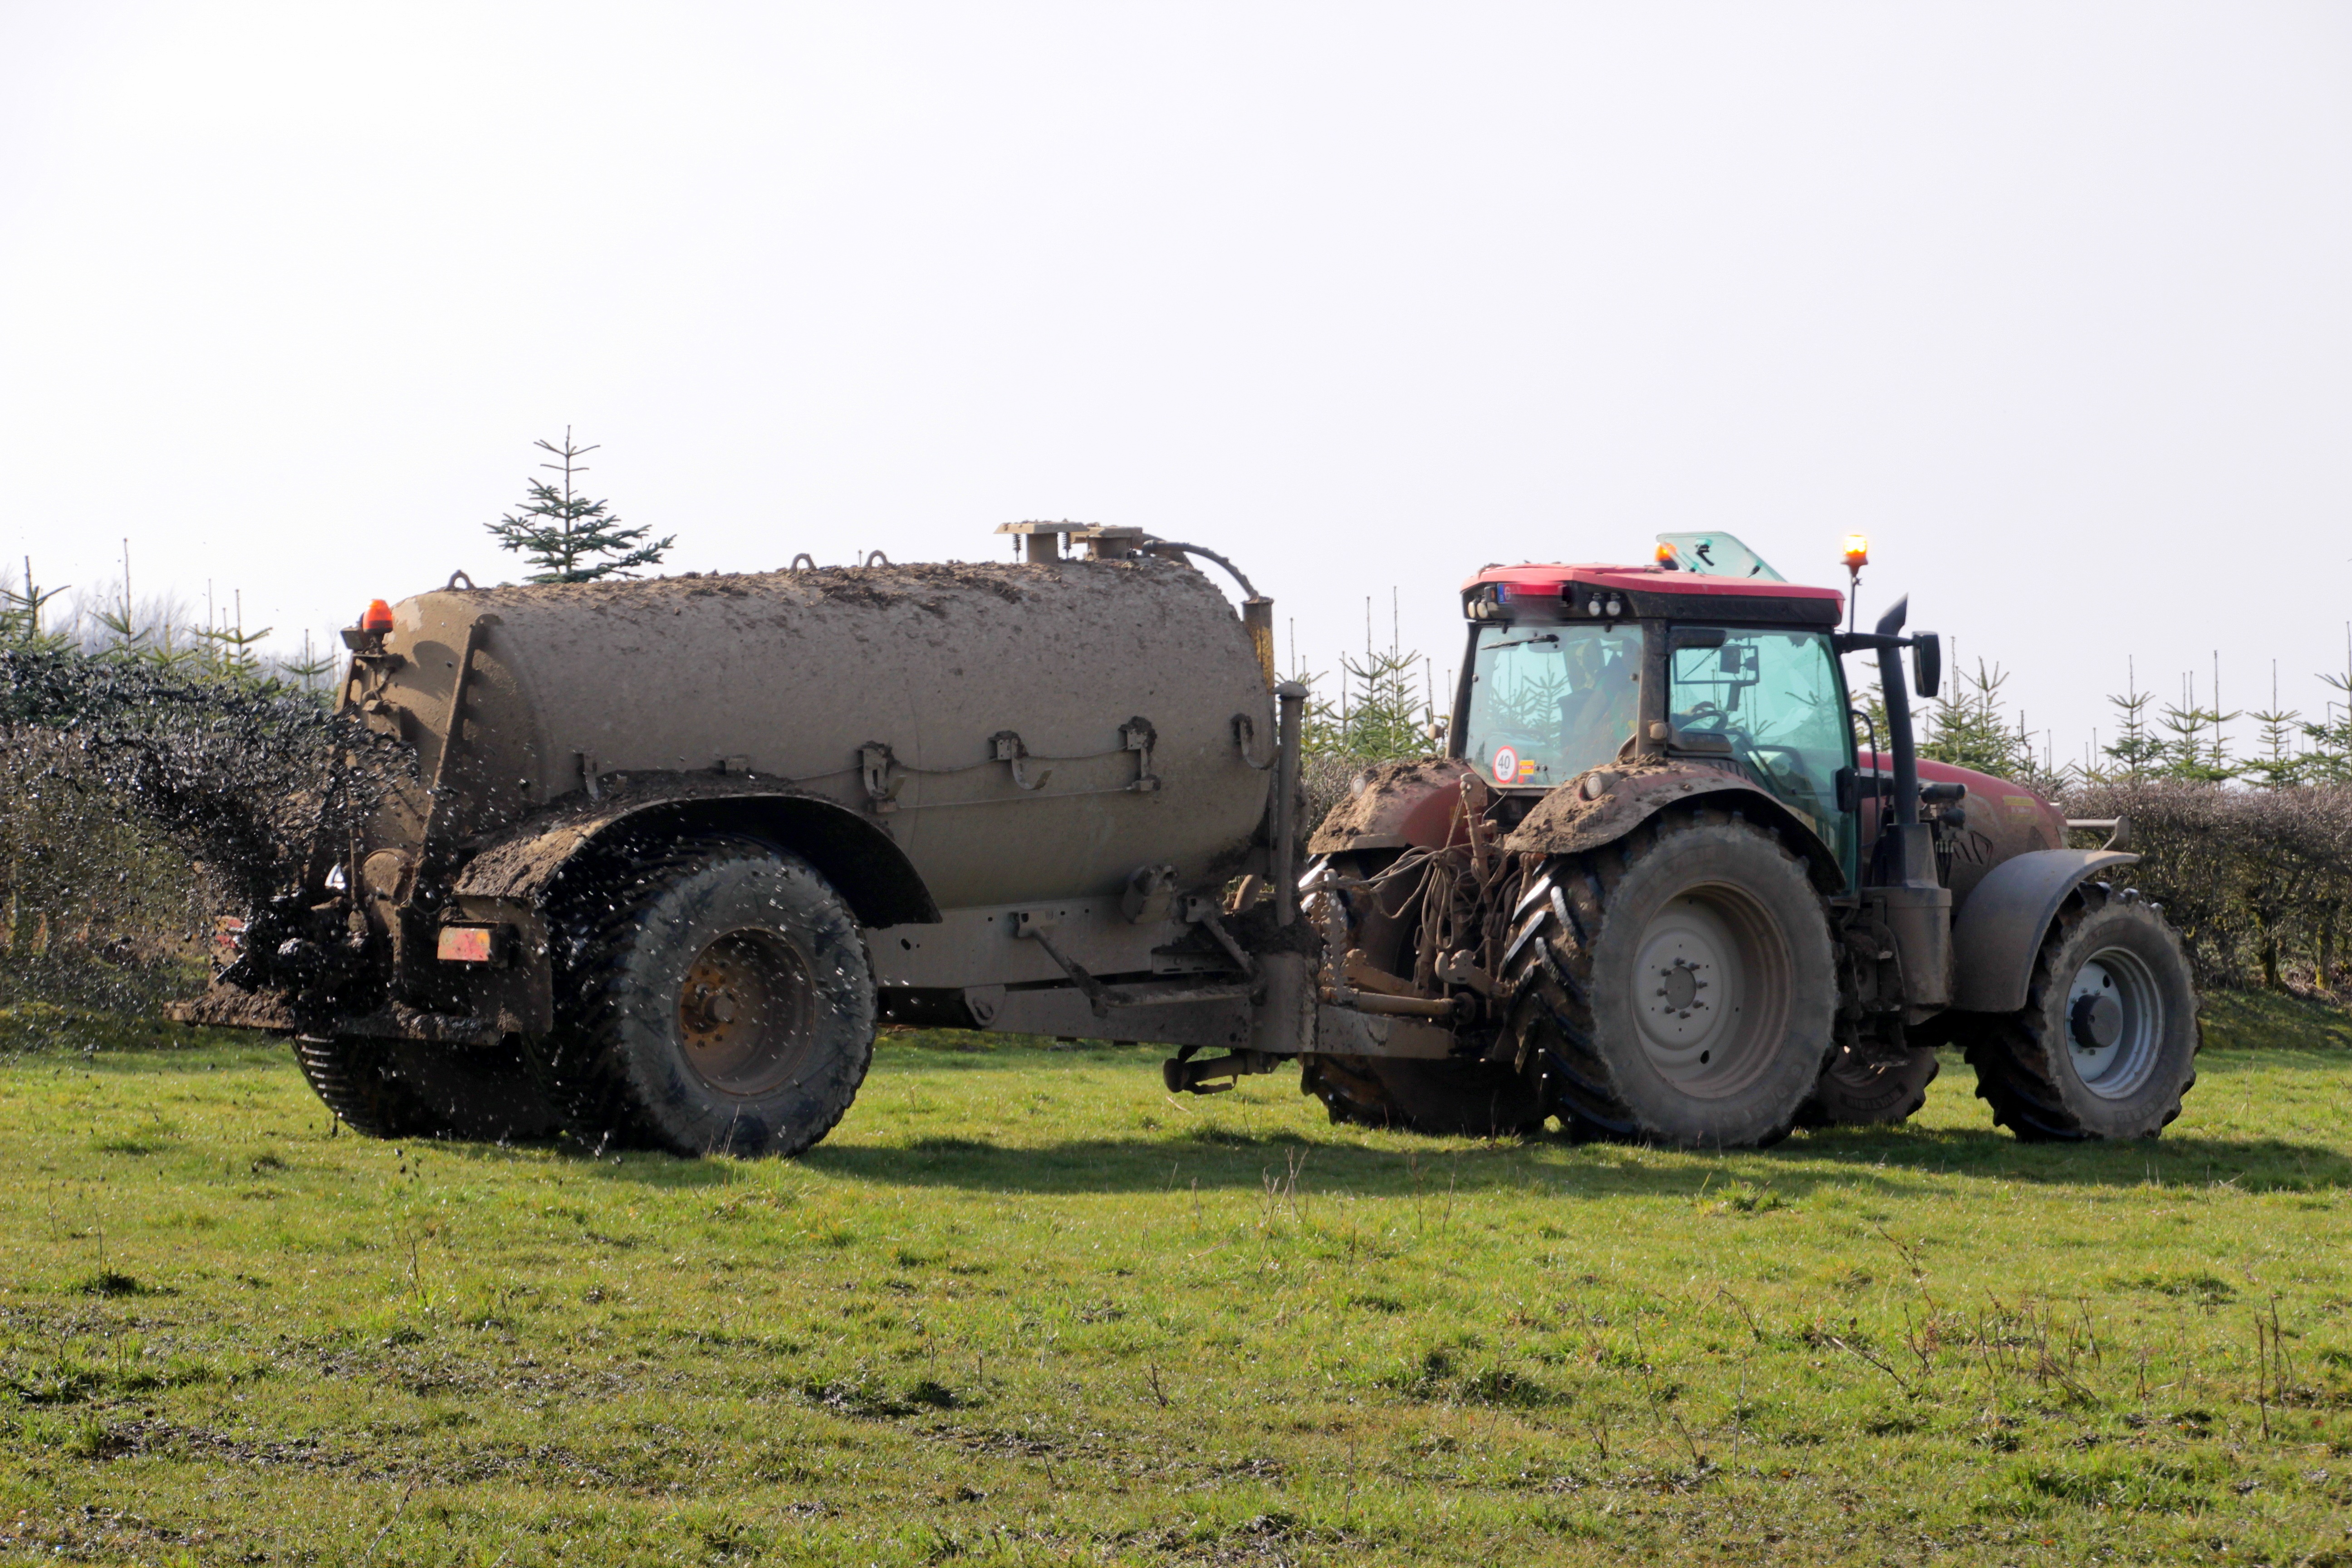
nature, tractor, field, farm, military, transport, vehicle, agriculture, distribute, fragrance, rural area, agricultural machinery, off roading, g llefa, g lle, liquid manure, natural fertilizer